1982 AIAW National Division I Basketball Championship

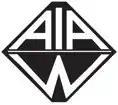

The 1982 AIAW National Division I Basketball Championship was held on March 21–28, 1982. Sixteen teams participated, and Rutgers University was crowned champion of the tournament. The host site for the Final Four was The Palestra on the University of Pennsylvania campus in Philadelphia.